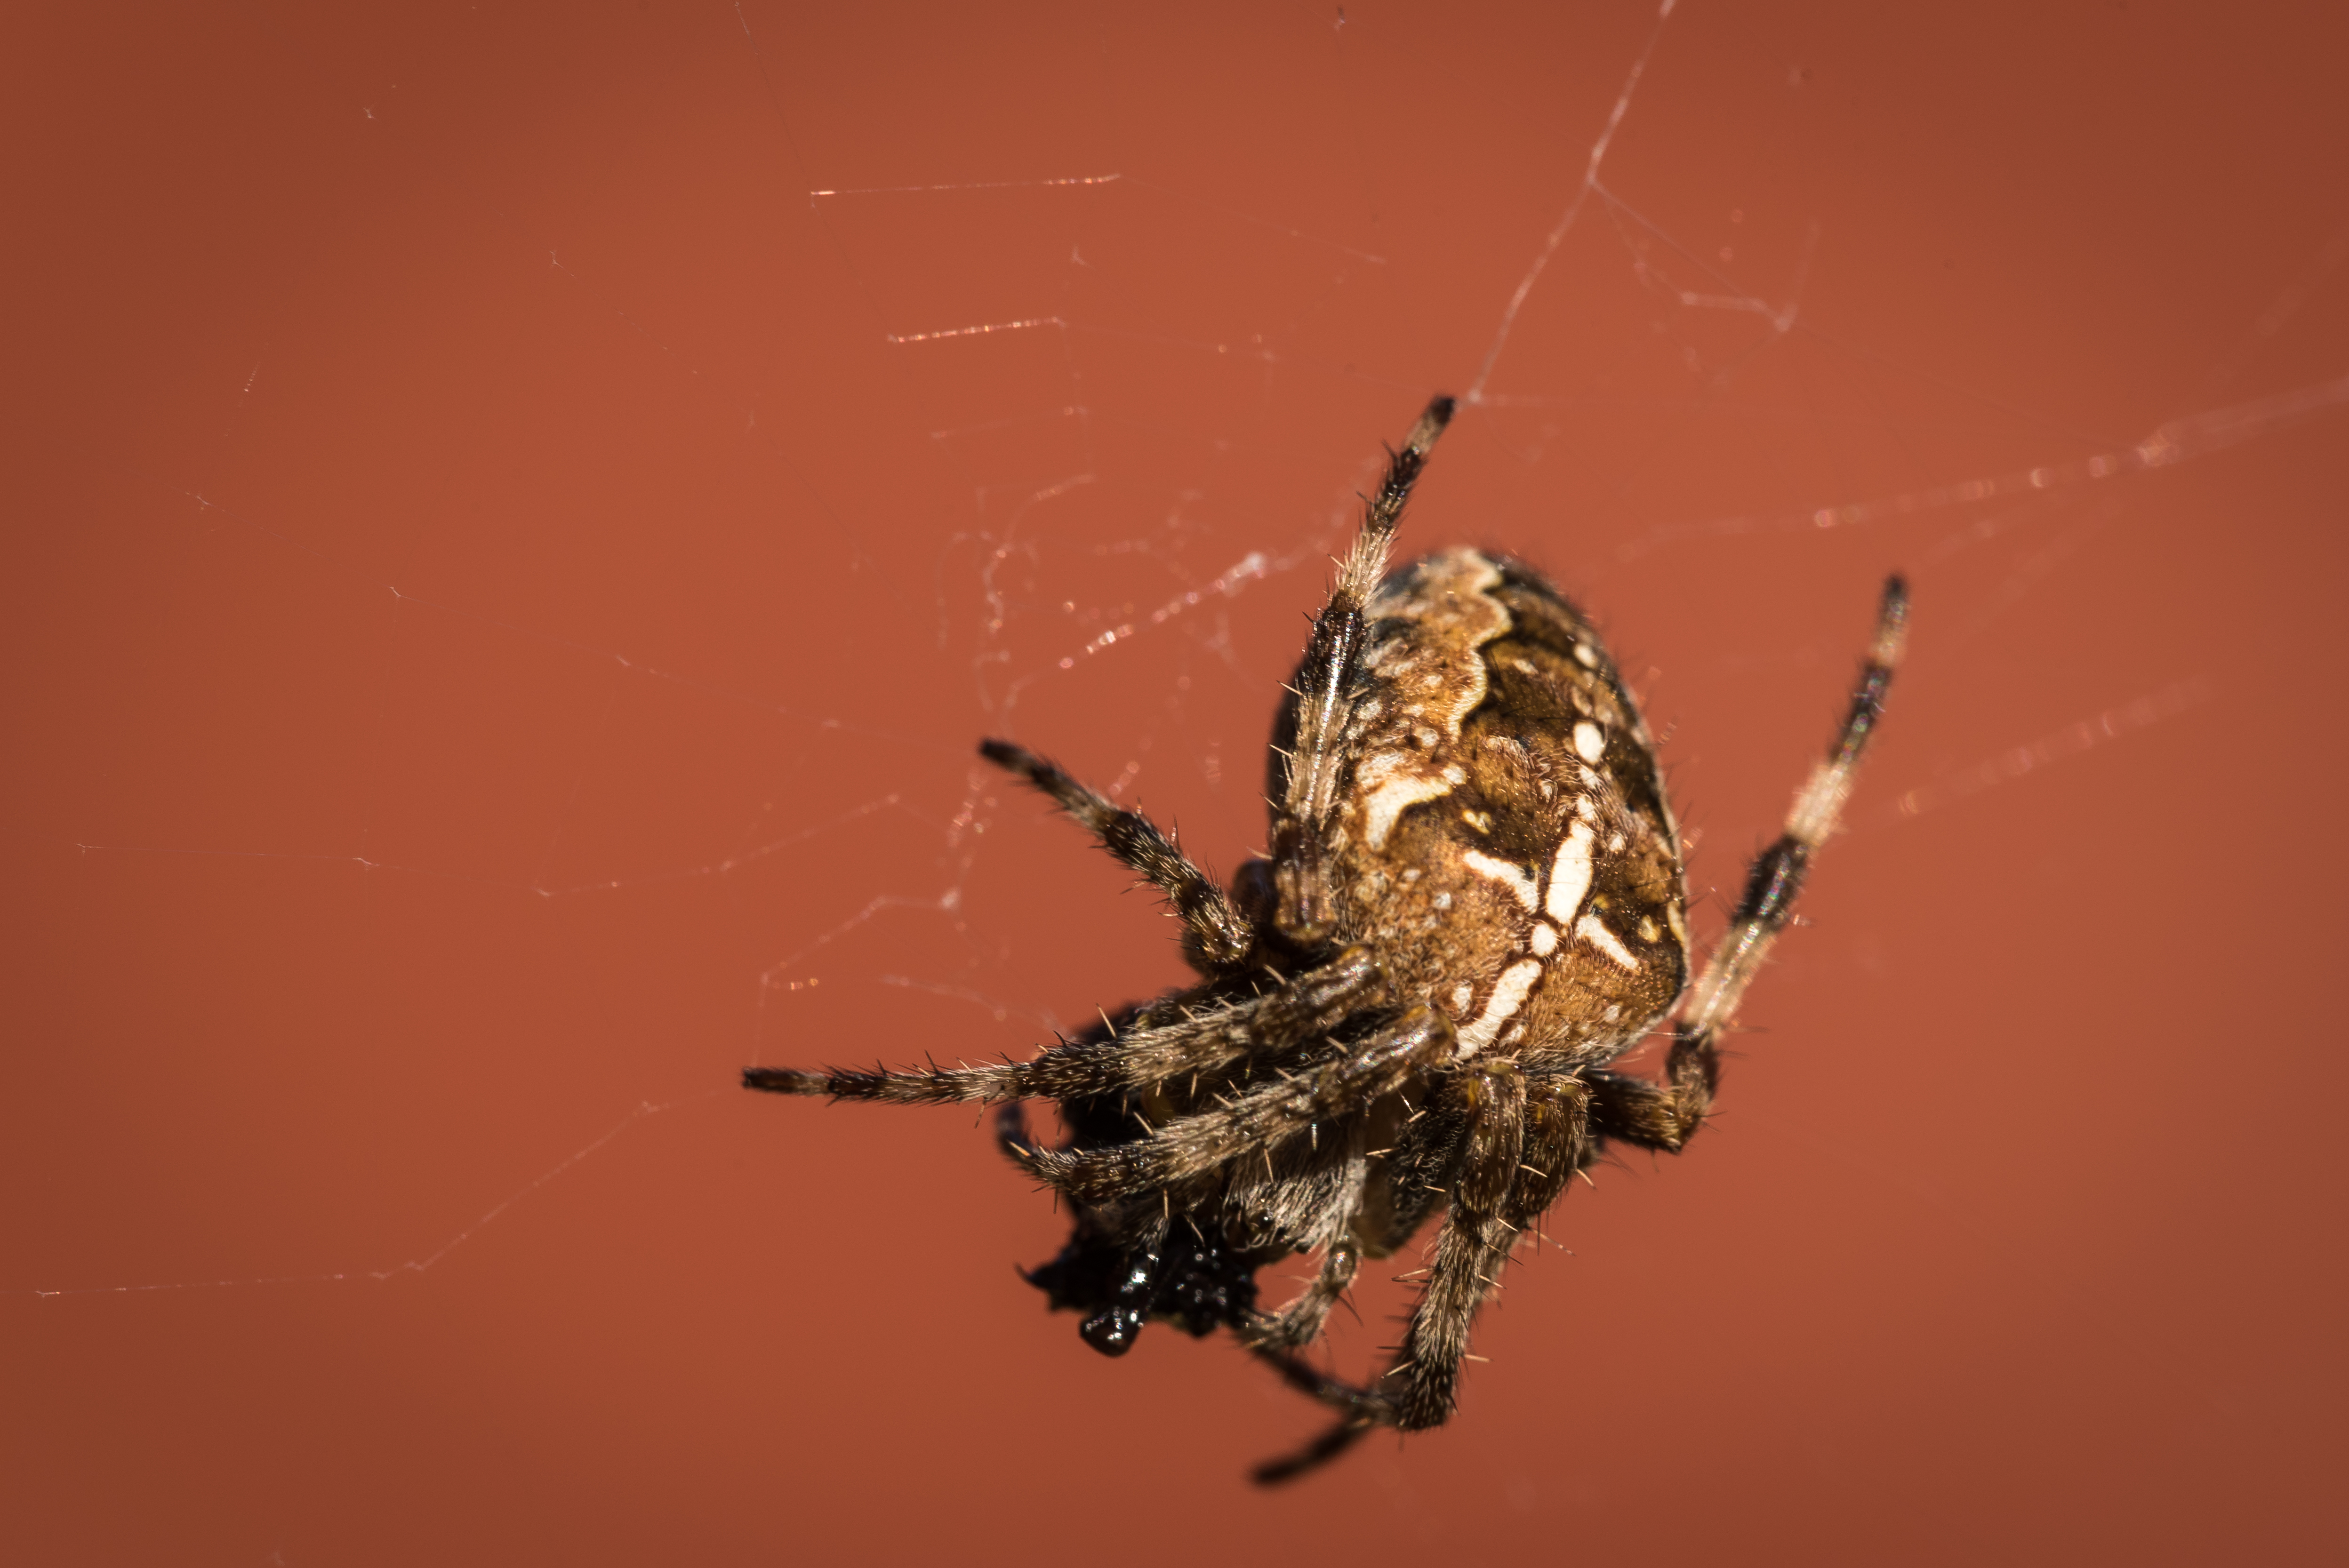
photography, fauna, invertebrate, close up, spider, arachnid, macro photography, arthropod, european garden spider, araneus, orb weaver spider